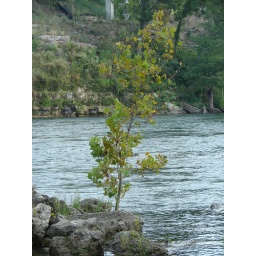
Town Lake - Austin.A maple tree growing up between two rocks almost against the dam north of Redbud Trail.